Mike van Duinen

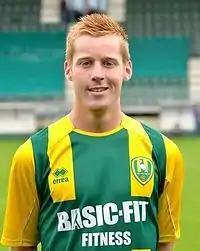
Van Duinen with ADO Den Haag

Mike van Duinen (born 6 November 1991) is a Dutch professional footballer who plays as a striker for Eerste Divisie club Excelsior.